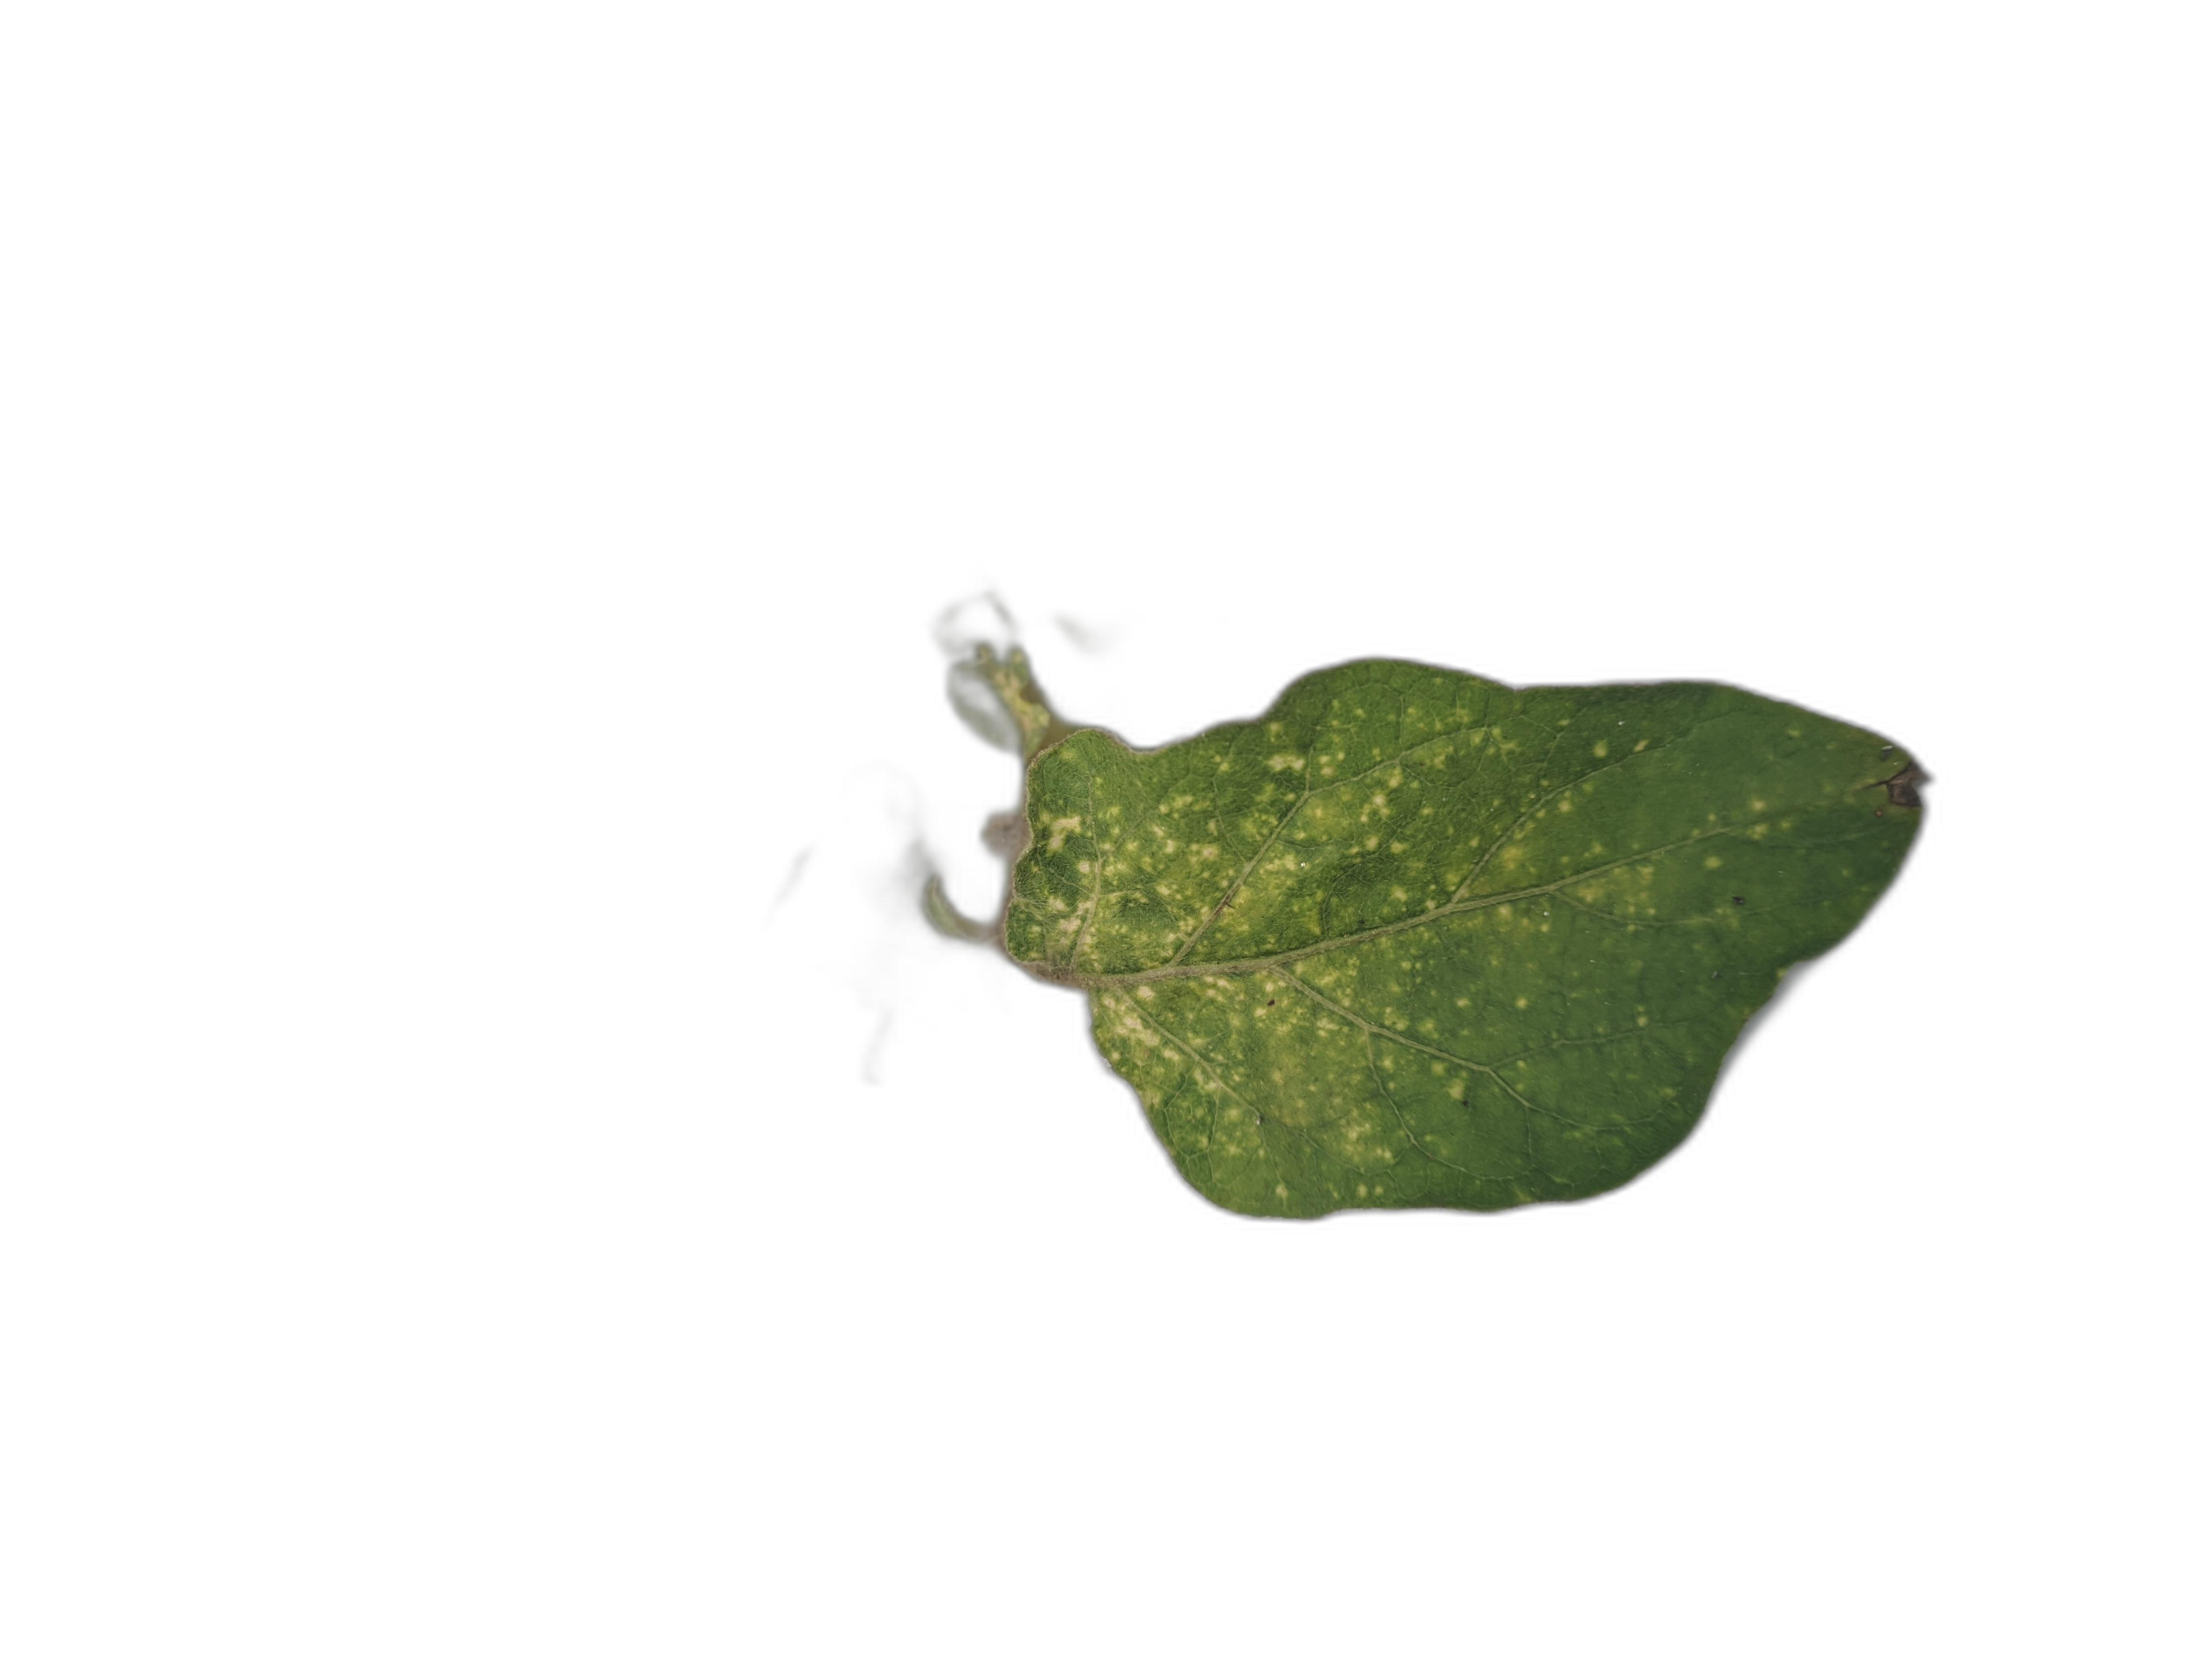
Label: Mosaic Virus Disease